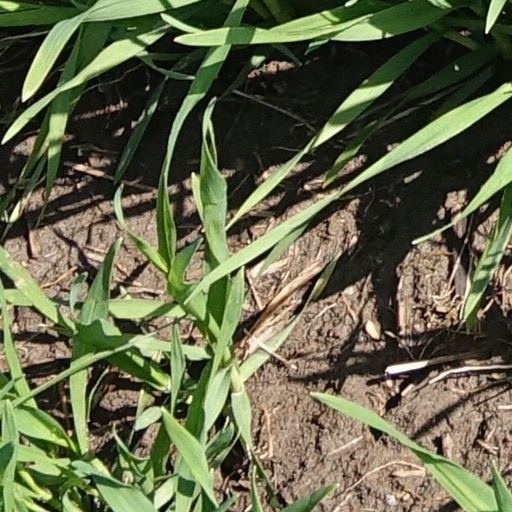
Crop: wheat